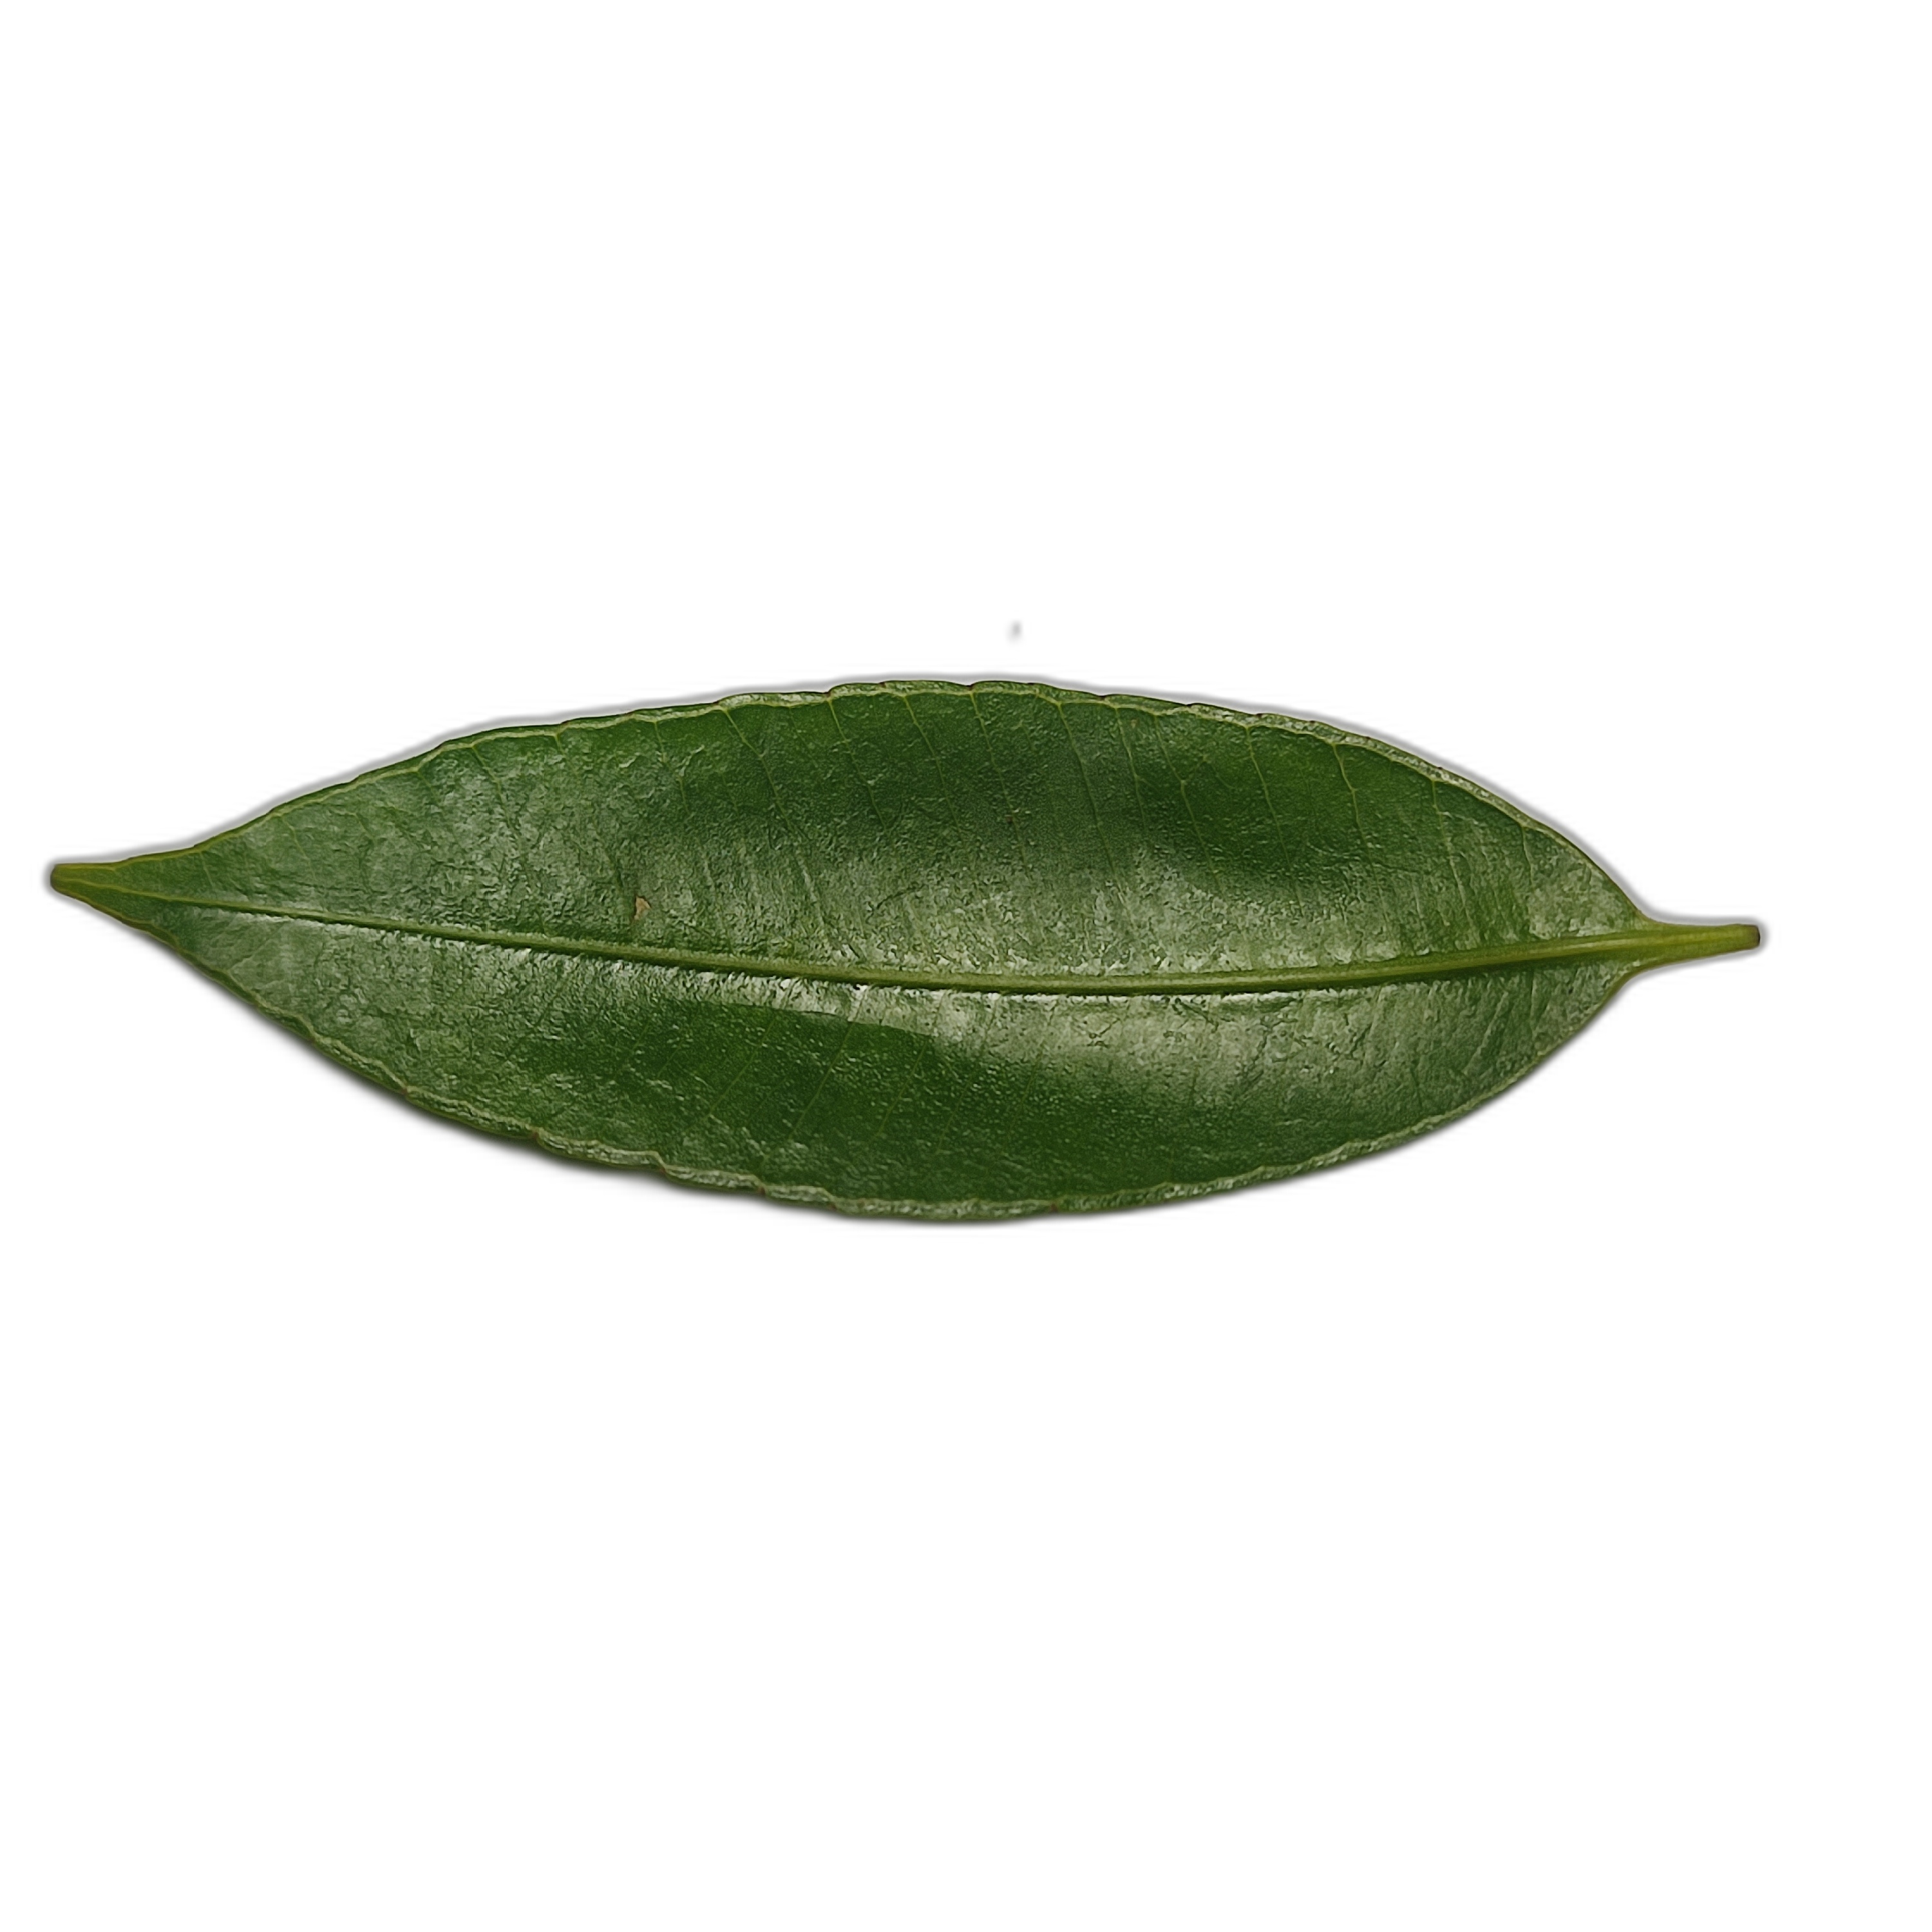
Label: healthy